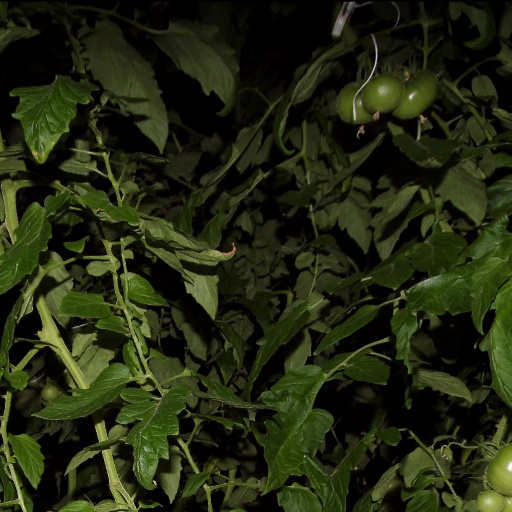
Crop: tomato